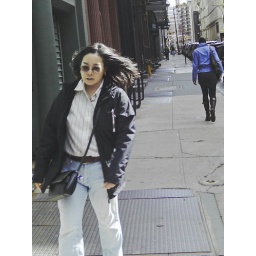
cropped, decreased the blue and green hues and raised the blue saturation to make the girl in the background pop.